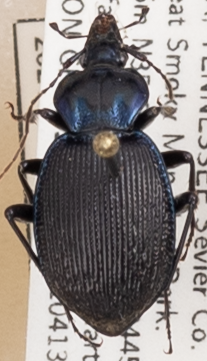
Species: Sphaeroderus stenostomus lecontei
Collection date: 2021-04-13
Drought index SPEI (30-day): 1.348
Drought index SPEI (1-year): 1.06
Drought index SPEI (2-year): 2.09